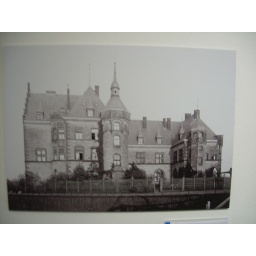
This is what the building that now houses the Chocolate Museum looked back in the day.